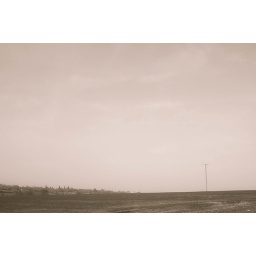
This field is about 5 minutes by car from my house :)